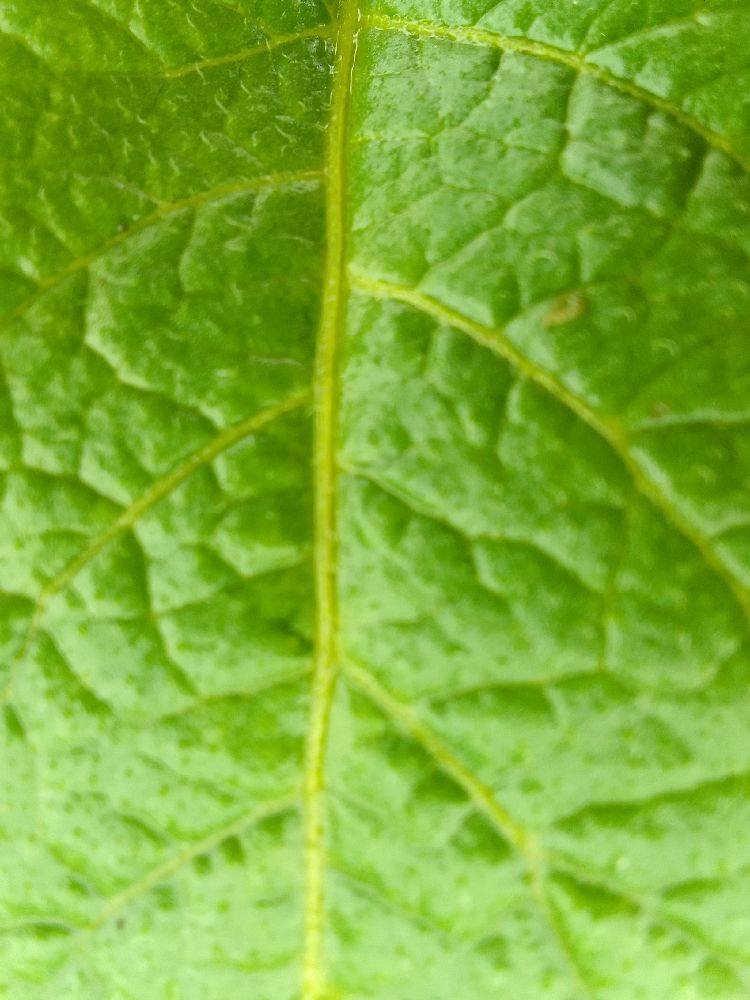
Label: Healthy